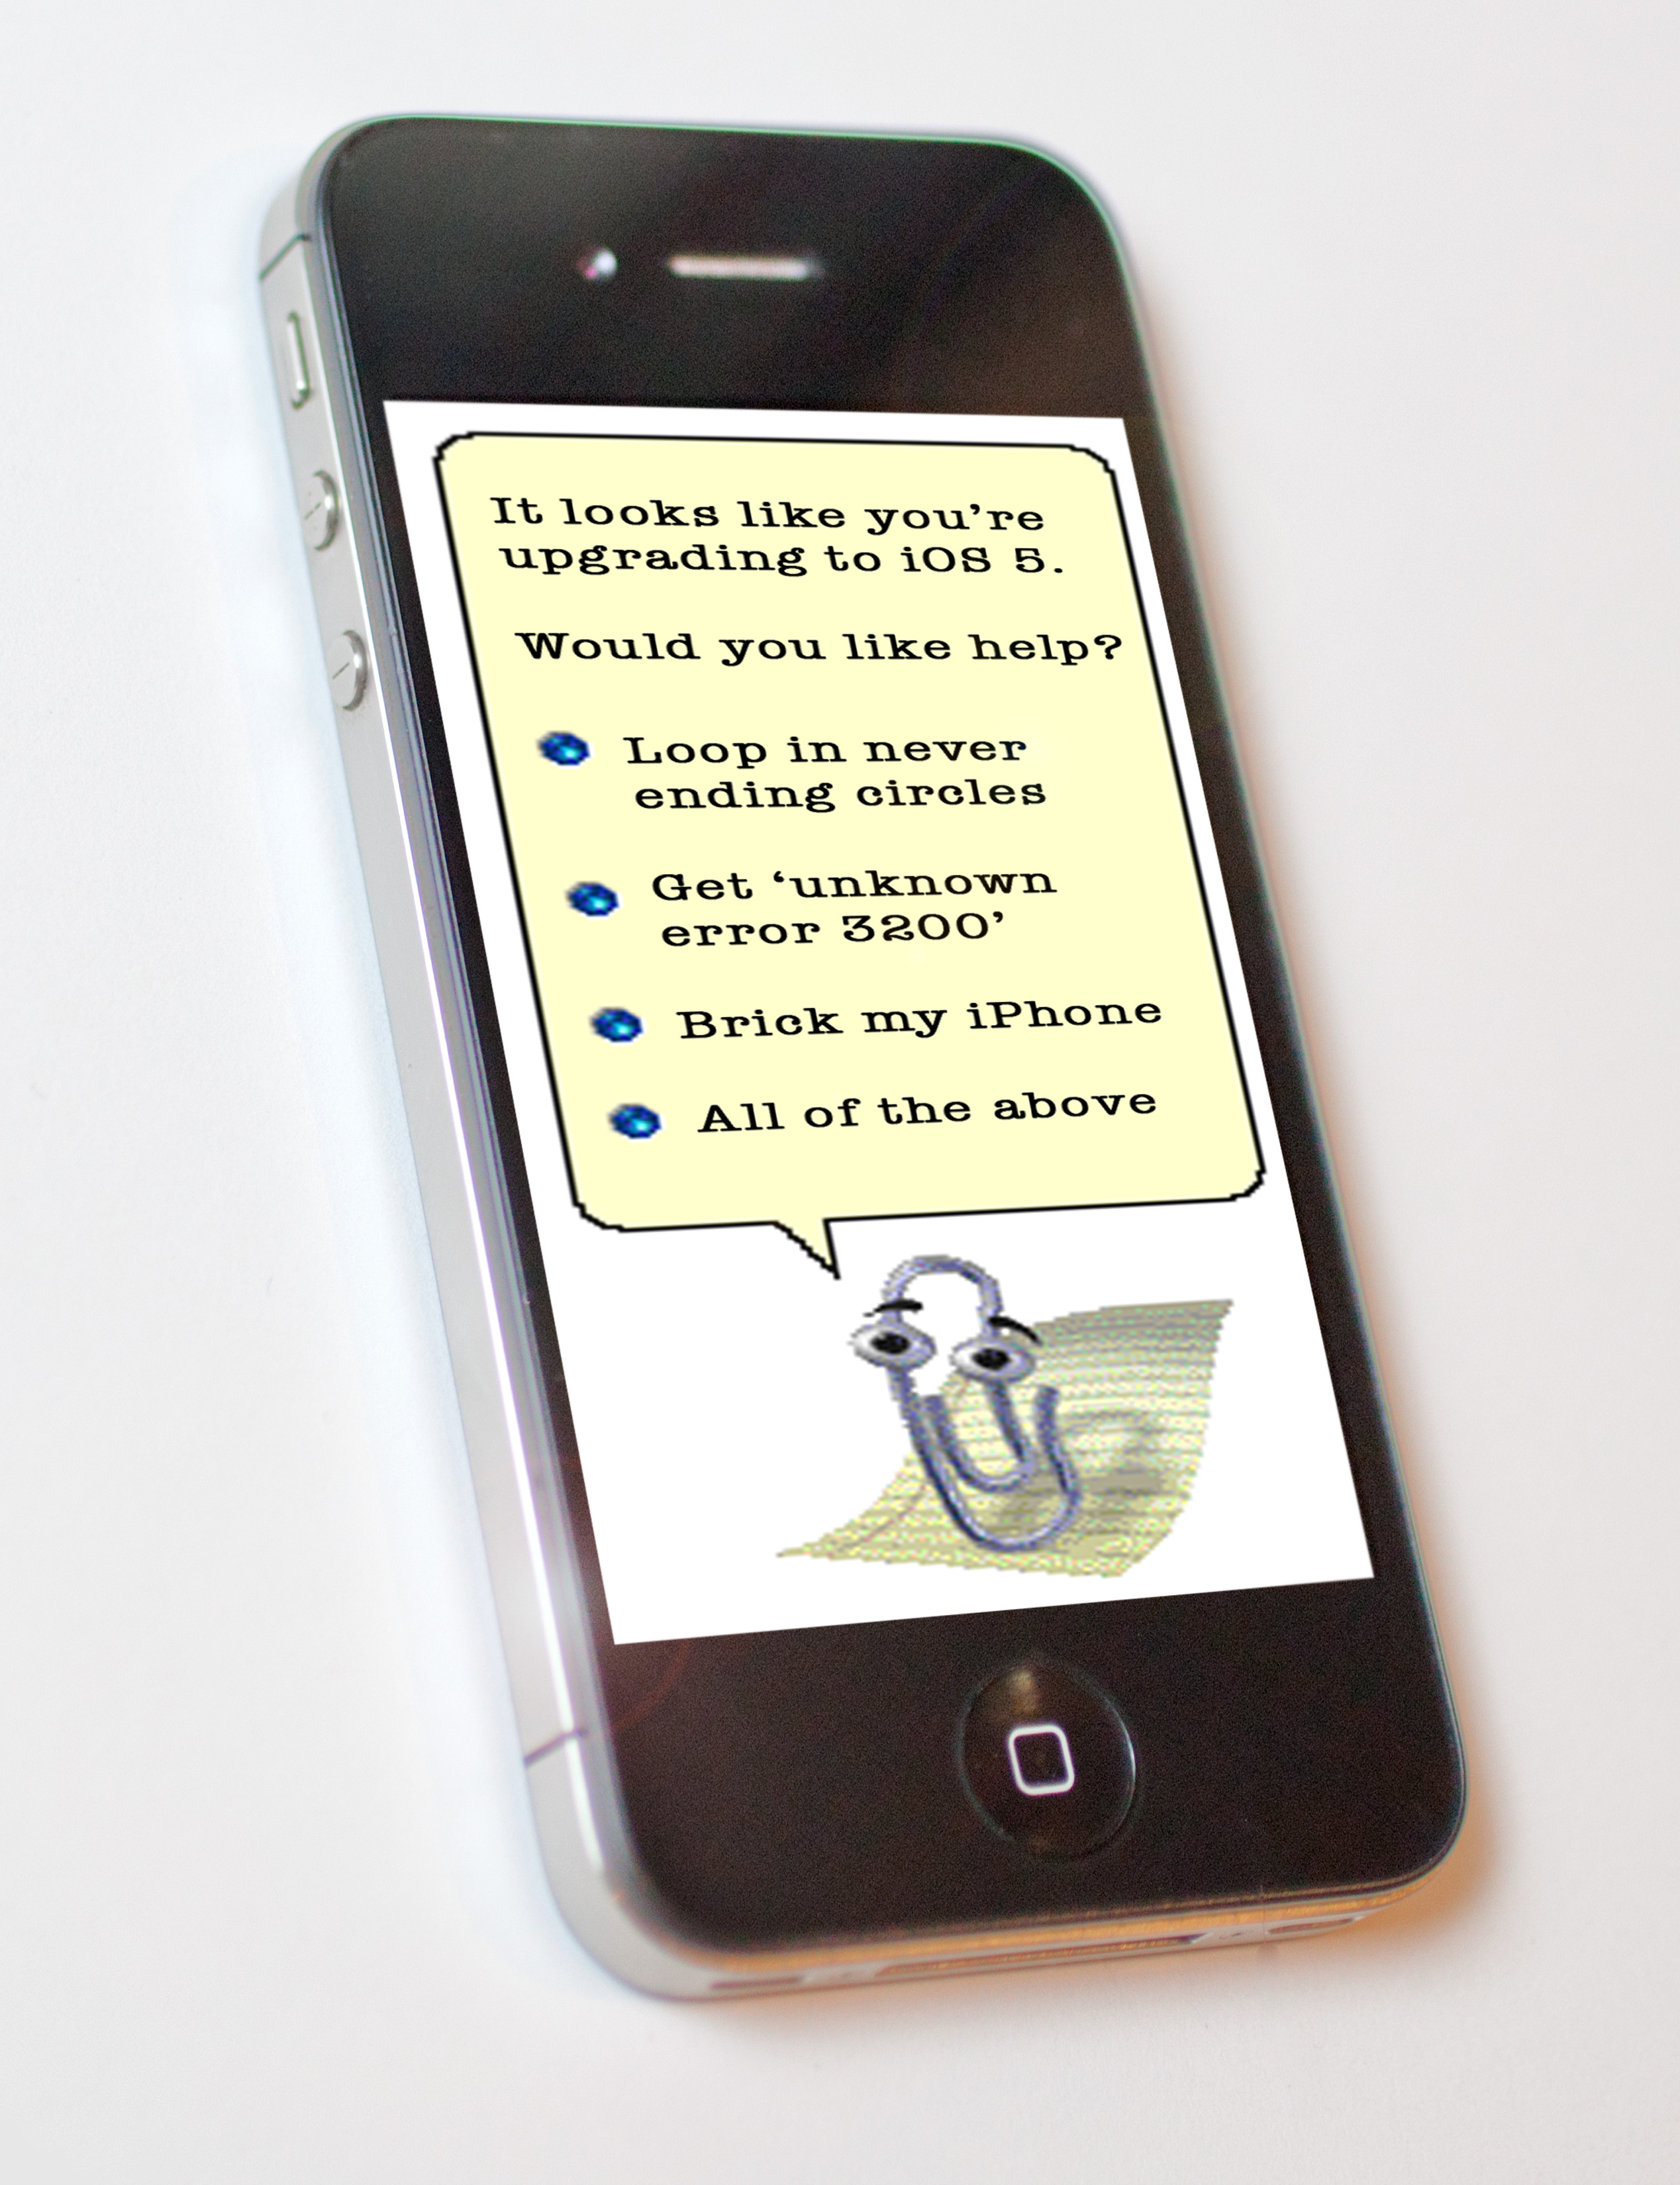
iphone, smartphone, hand, apple, technology, gadget, brick, mobile phone, brand, font, electronics, clippy, bricking, networkerror, ios5, error3200, softwareupgradegonebad, portable communications device